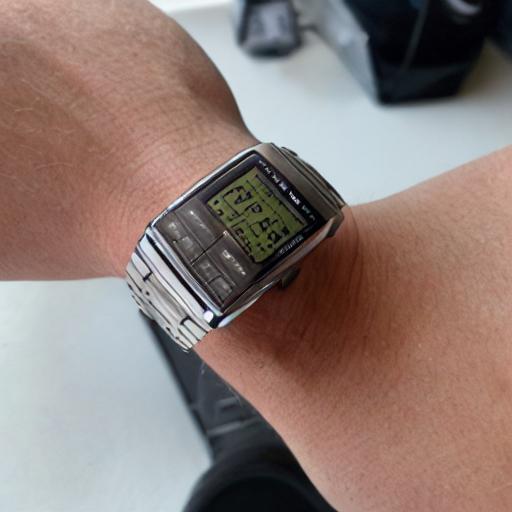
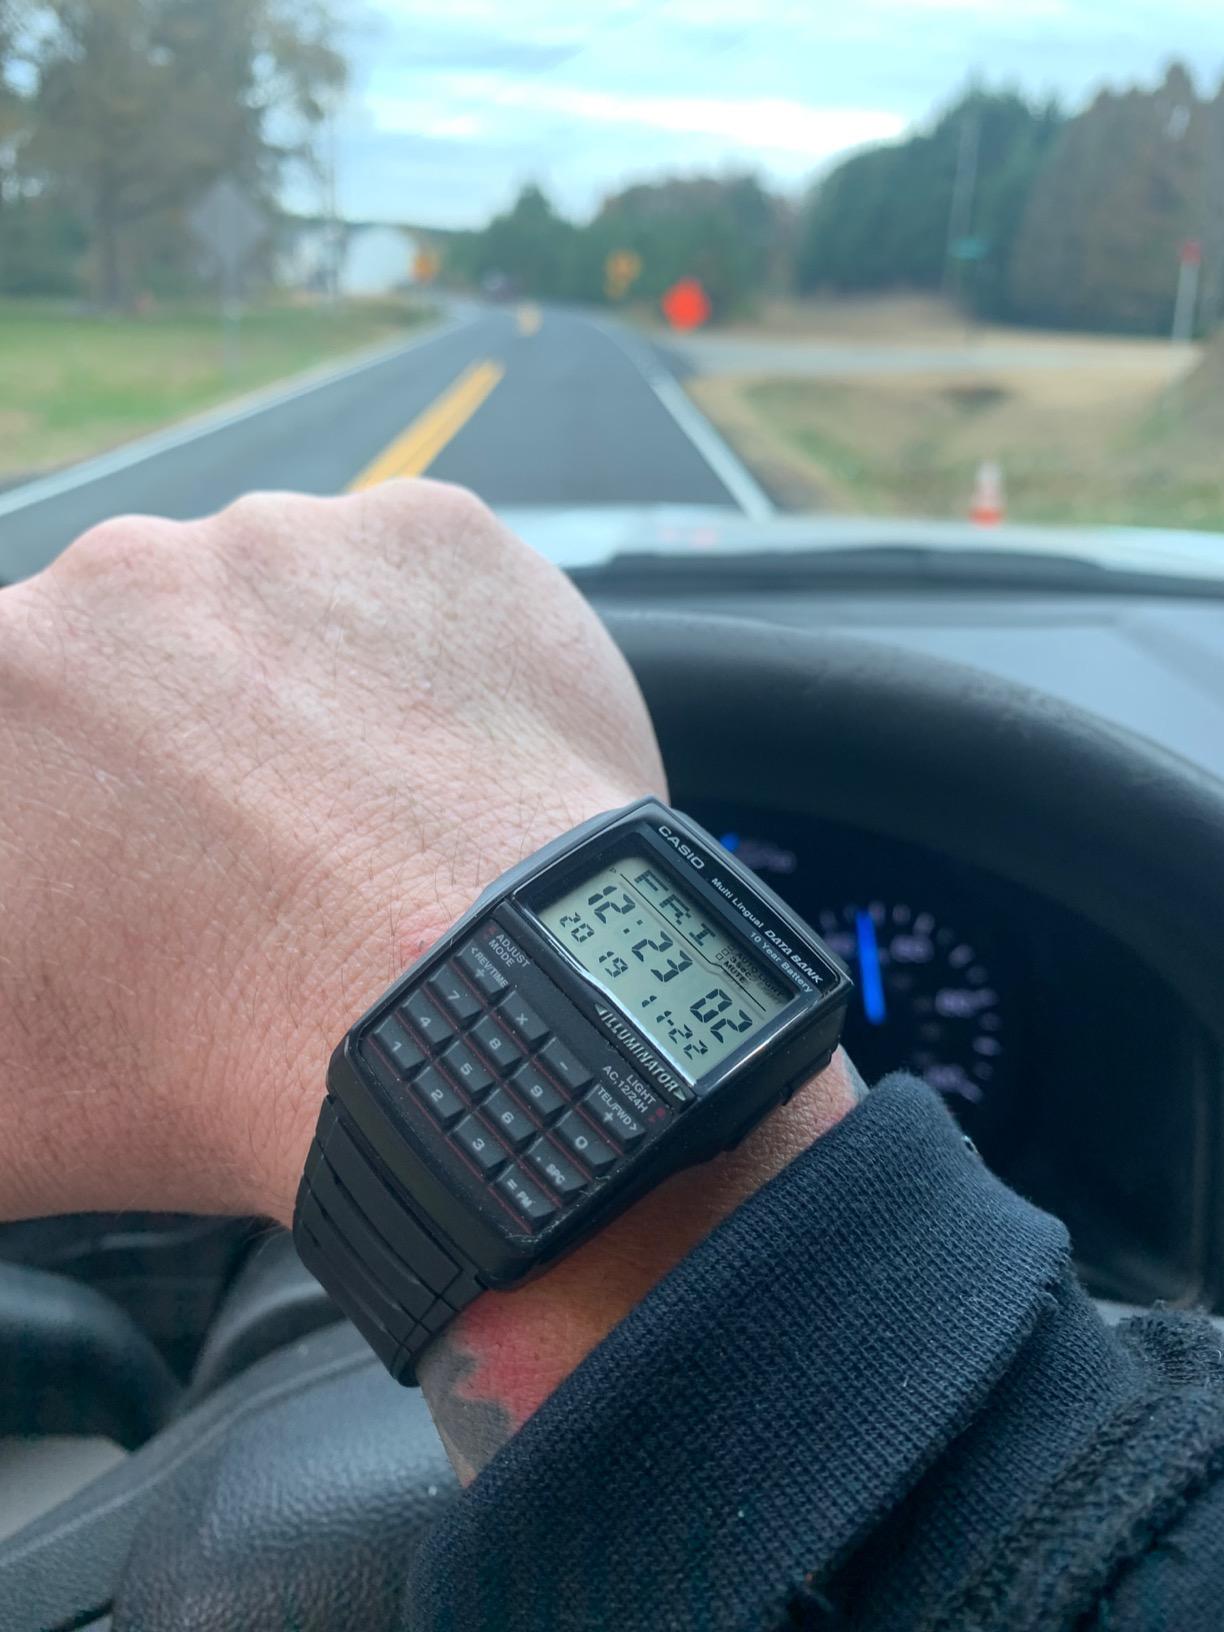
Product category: accessories_watch
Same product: no